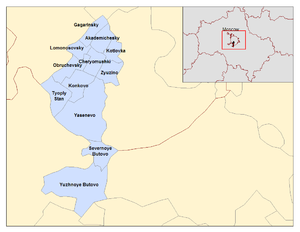
La ville fédérale de Moscou, capitale de la Fédération de Russie, est divisée en douze districts administratifs, eux-mêmes divisés en plusieurs districts municipaux.